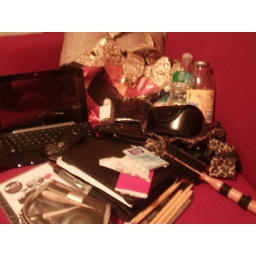
Nas concert day. Believe it or not all this fit in the bright colorful leather bag in the back.